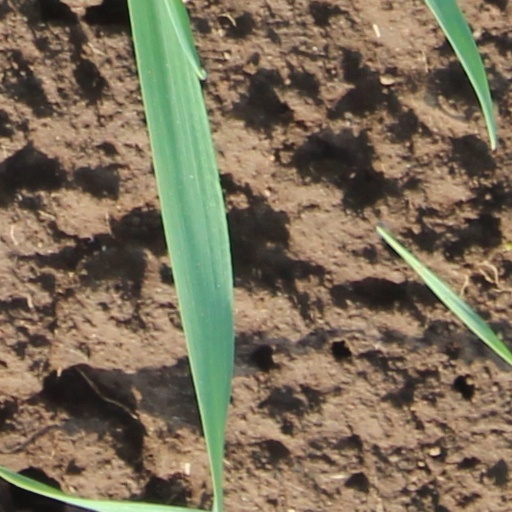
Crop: wheat